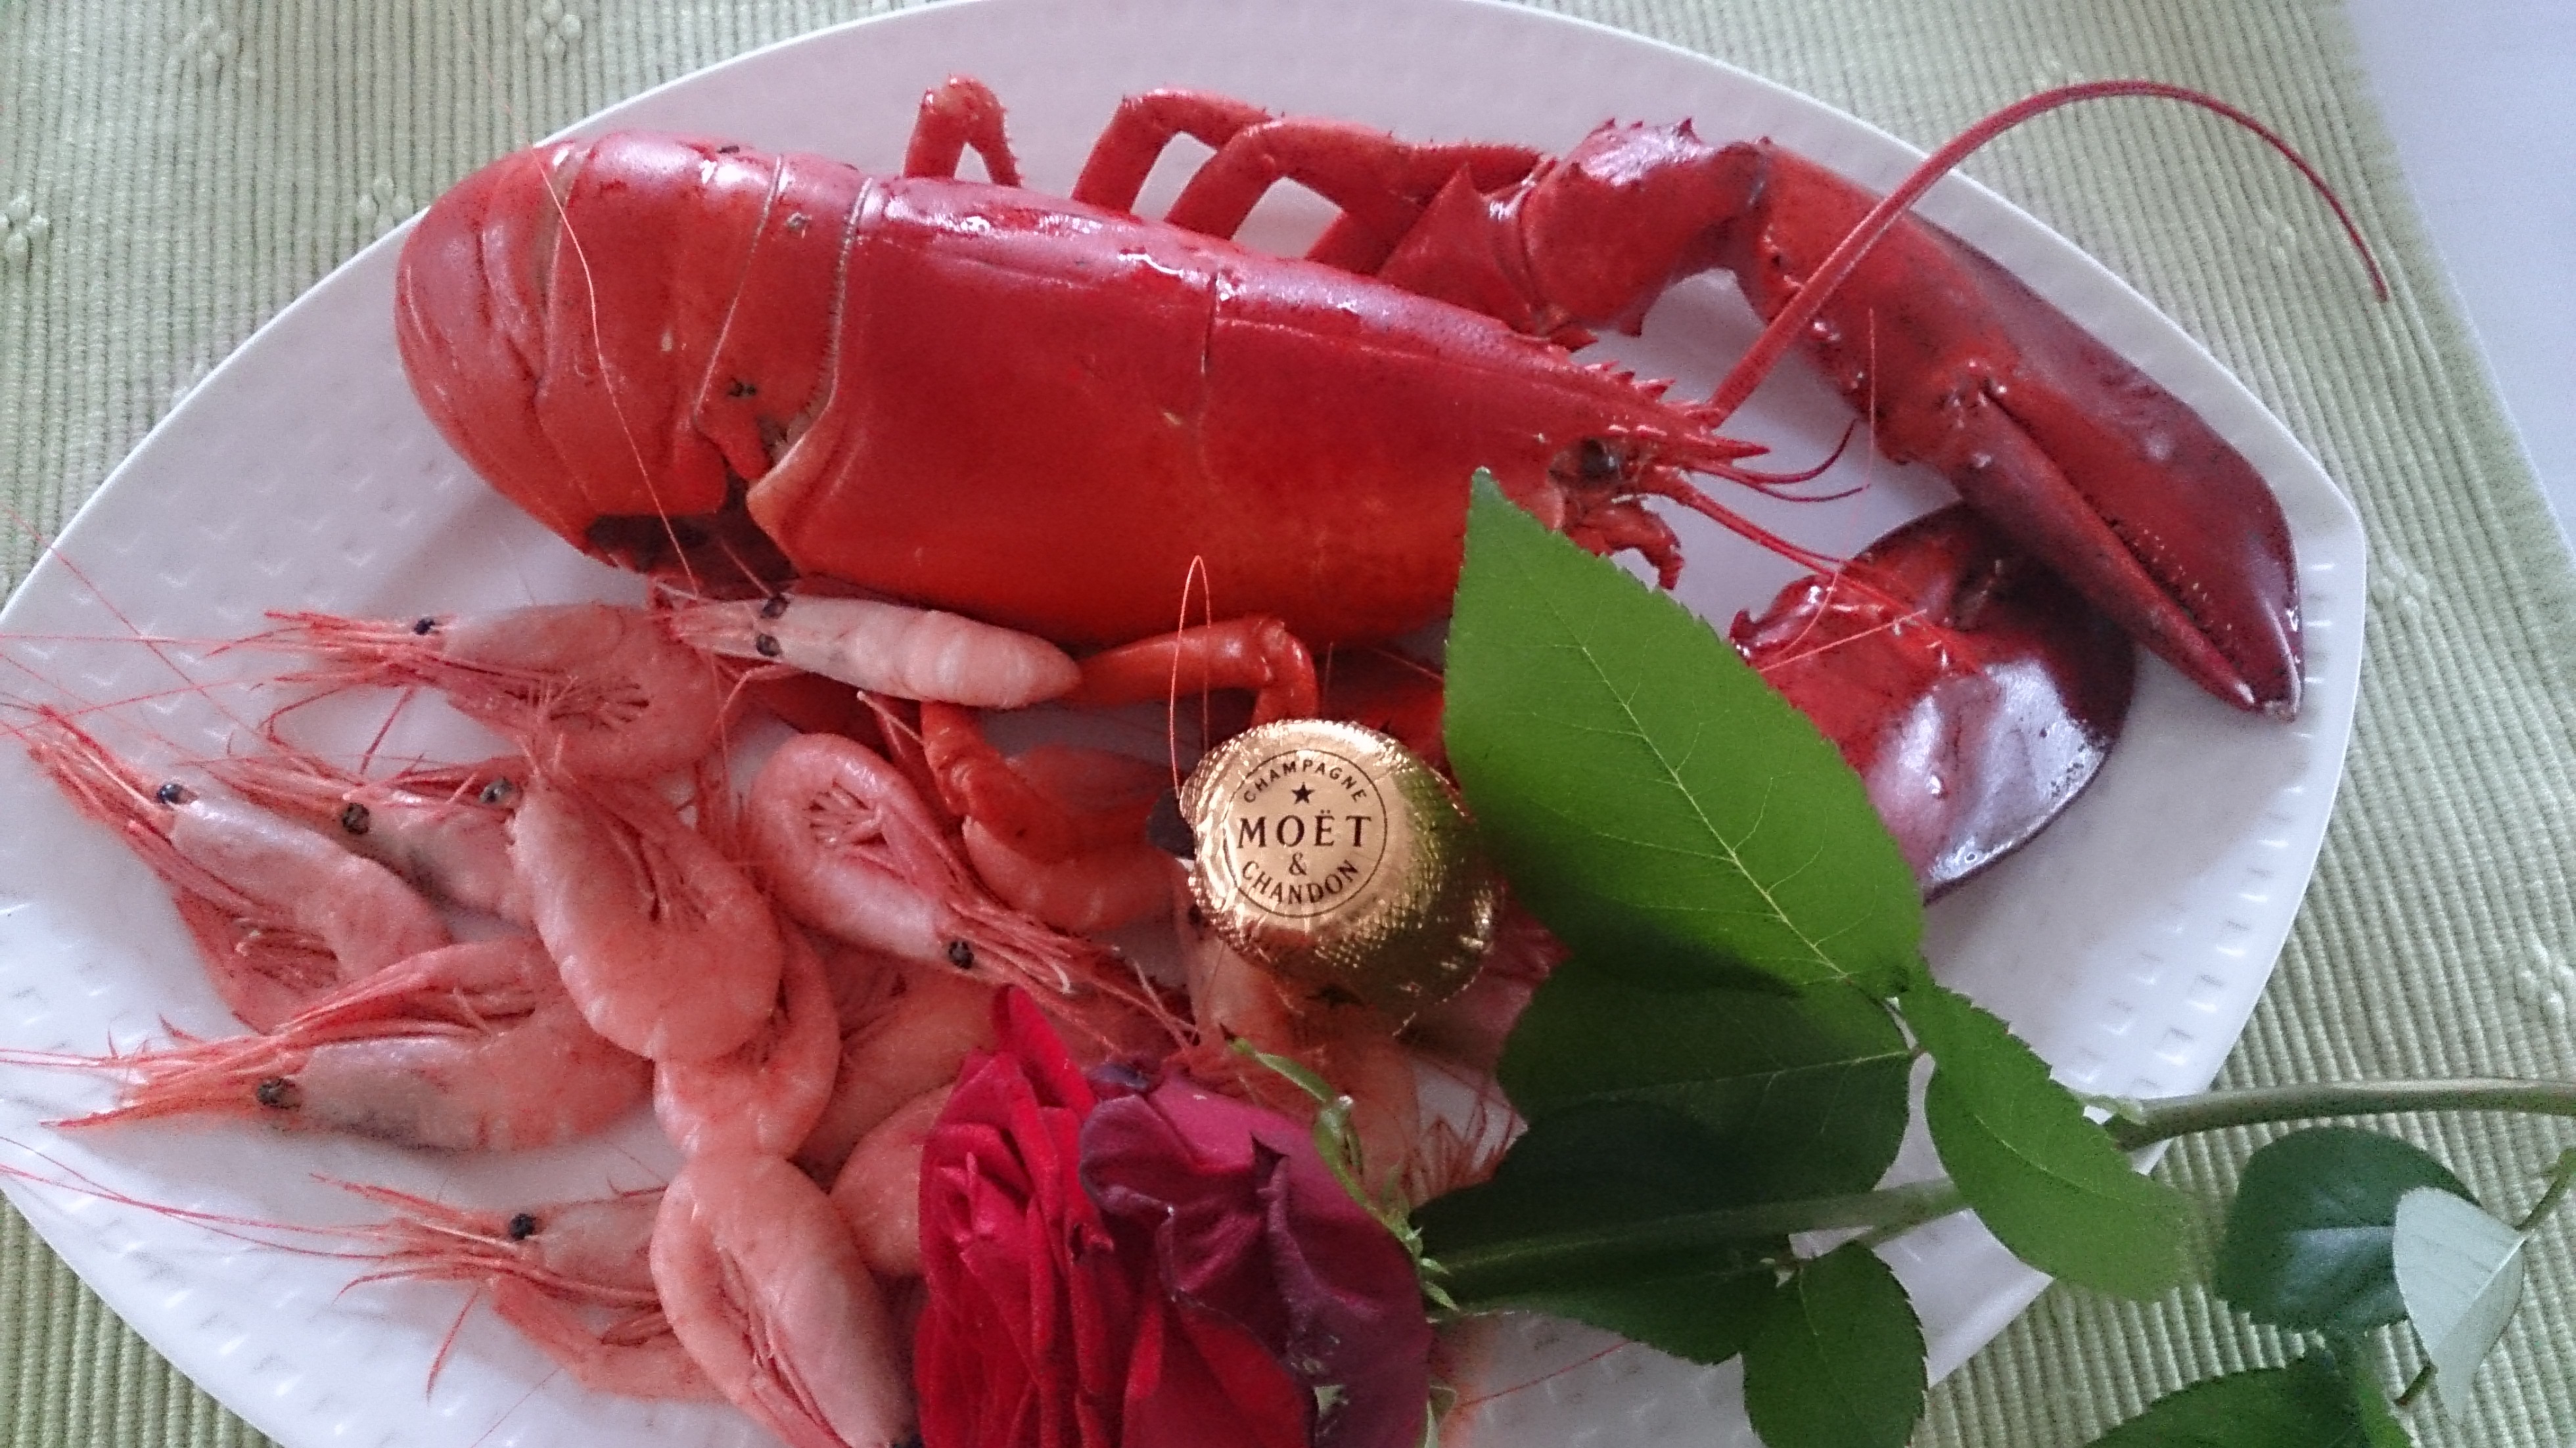
flower, dish, food, produce, vegetable, seafood, fish, invertebrate, shrimp, lobster, crustacean, mat, decapoda, animal source foods